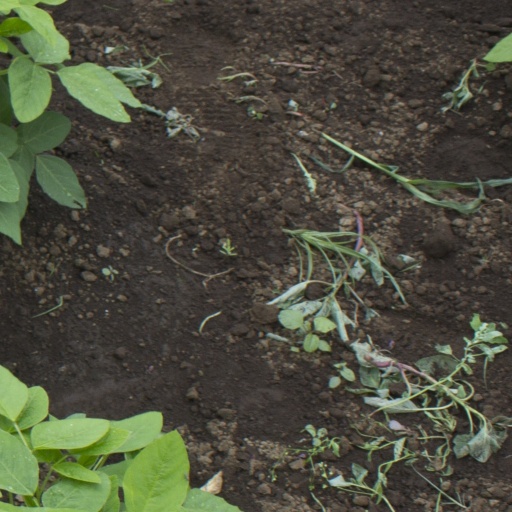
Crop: soybean